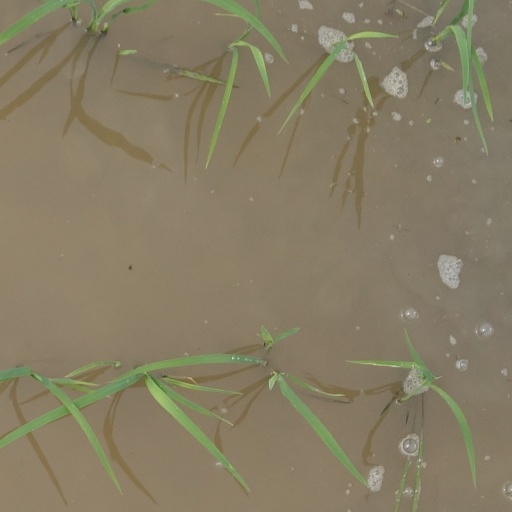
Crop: rice